Wilson School (Clear Spring, Maryland)

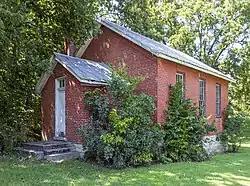

Wilson School is a historic one room school building at Clear Spring, Washington County, Maryland, United States. It is a rectangular brick building, one room wide and three bays deep above a random rubble limestone foundation, built by merchant Rufus Wilson, 1859–1860. The school is representative of a vernacular interpretation of the Greek Revival style. It was incorporated into the county's public education system in the 1890s and remained in use until it closed in 1950, the last operating one-room school in Washington County.